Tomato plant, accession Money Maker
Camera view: tilt-top (135 deg); turntable rotation: 0 degrees
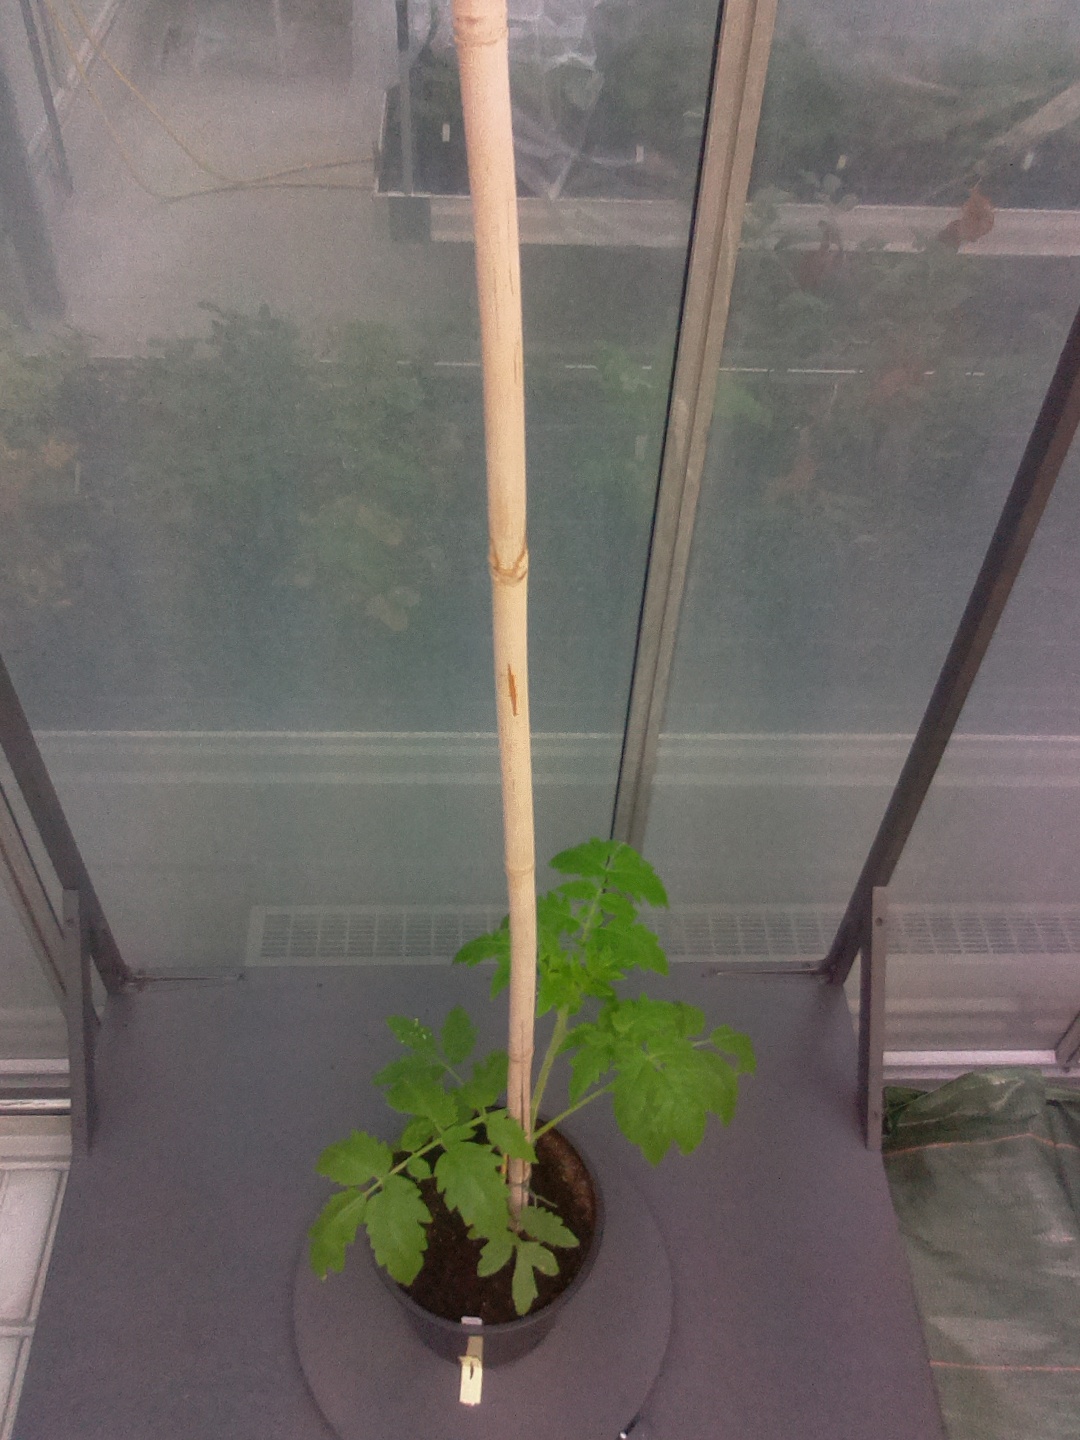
BBCH growth stage 13: 6 of true leaves visible